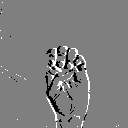
ASL letter: e